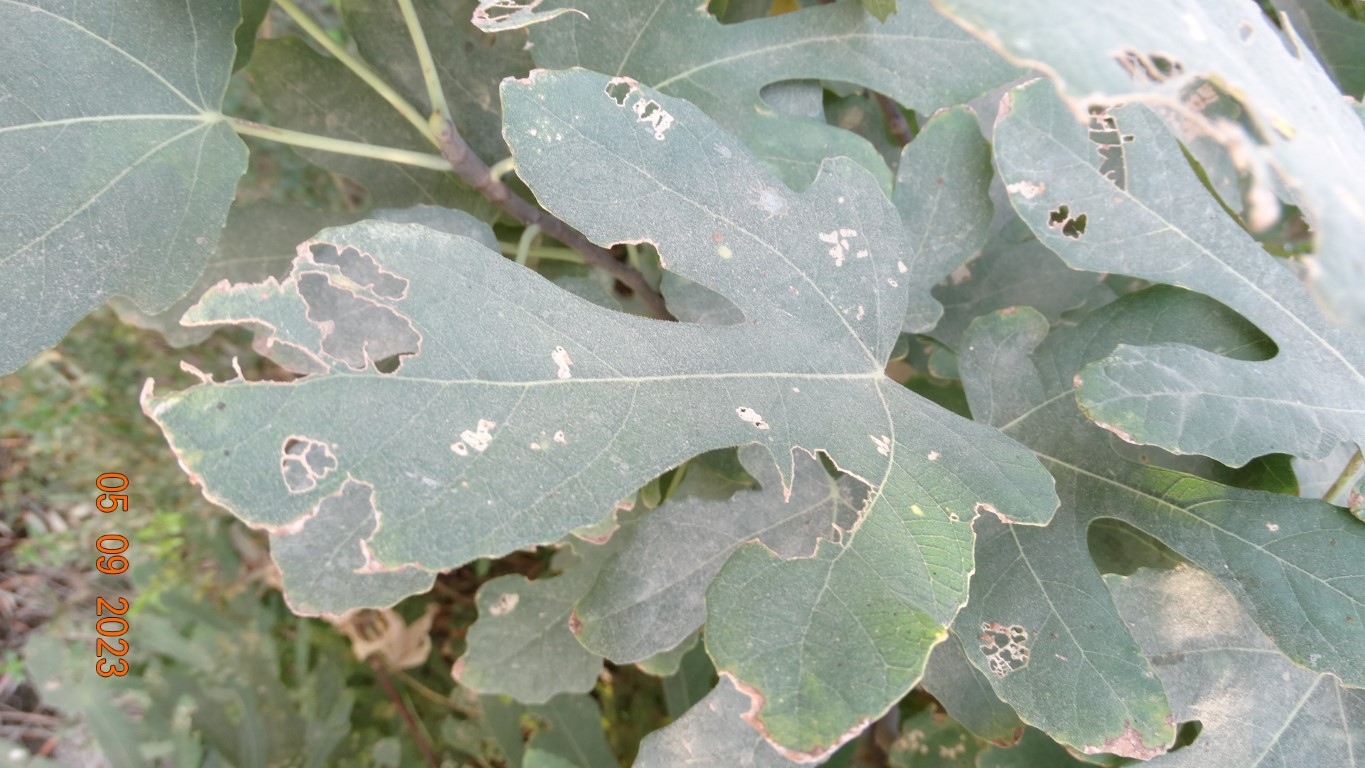
Label: infected